Residential architecture in Historic Cairo

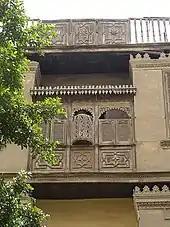
Al-Ghandur house- 19th-century house in Historical Borders of Cairo in 2016

The residential houses from 19th century that are located in the historic Cairo area are related to the middle-class category. These houses were influenced by the earlier medieval residential architectural style as well as they shared many similarities in the plan and function from Turkish houses. They constitute the link between the contemporary and the earlier medieval architecture.